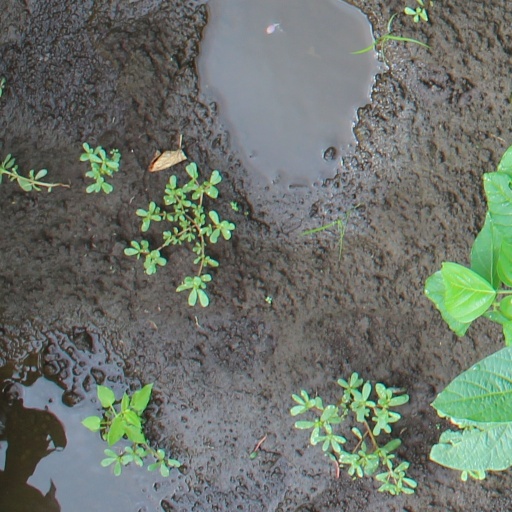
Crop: soybean